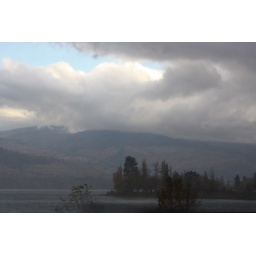
stormy sky over lake